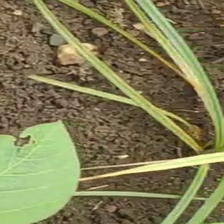
Weed species: Lavhala_(Cyperus_Rotundus)